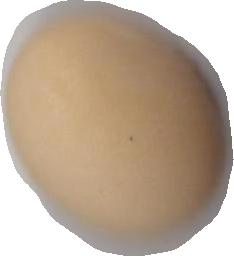
Variety: Anjasmoro